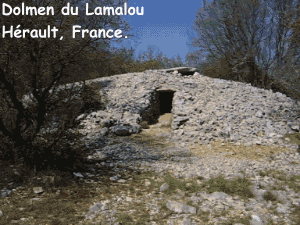
Un dolmen est une construction mégalithique préhistorique constituée d'une ou plusieurs grosses dalles de couverture posées sur des pierres verticales qui lui servent de pieds. Le tout était originellement recouvert, maintenu et protégé par un amas de pierres et de terre nommé tumulus. Les dolmens sont généralement interprétés comme des tombes à chambre, des monuments funéraires ayant abrité des sépultures collectives.